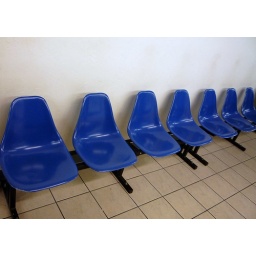
blue chairs in el certs